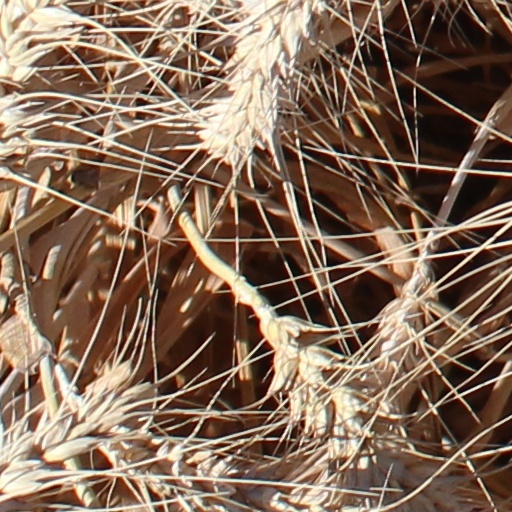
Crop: wheat